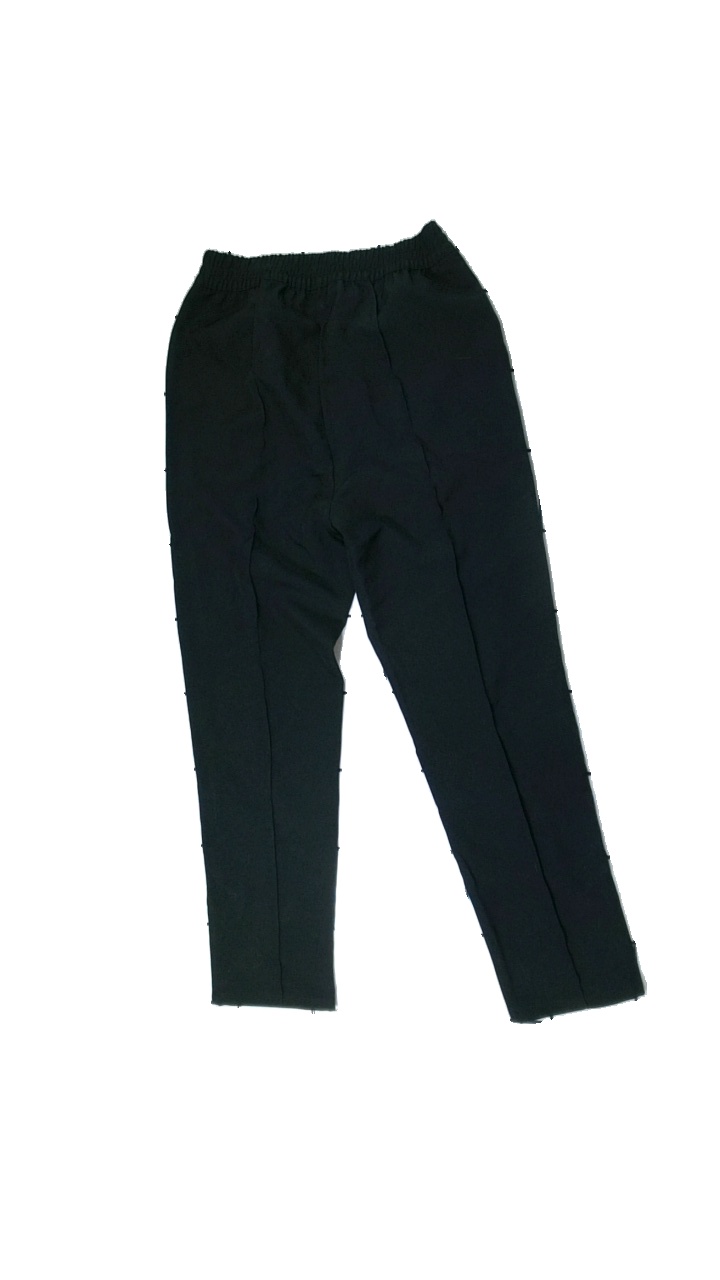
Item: Trousers (Ladies)
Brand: Na-kd
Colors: Black
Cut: Regular
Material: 100% Poly
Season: All
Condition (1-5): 5
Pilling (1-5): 5
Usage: Reuse
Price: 50-100